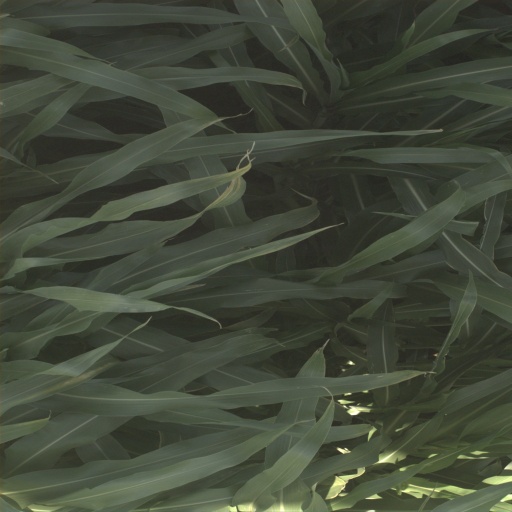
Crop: sorghum